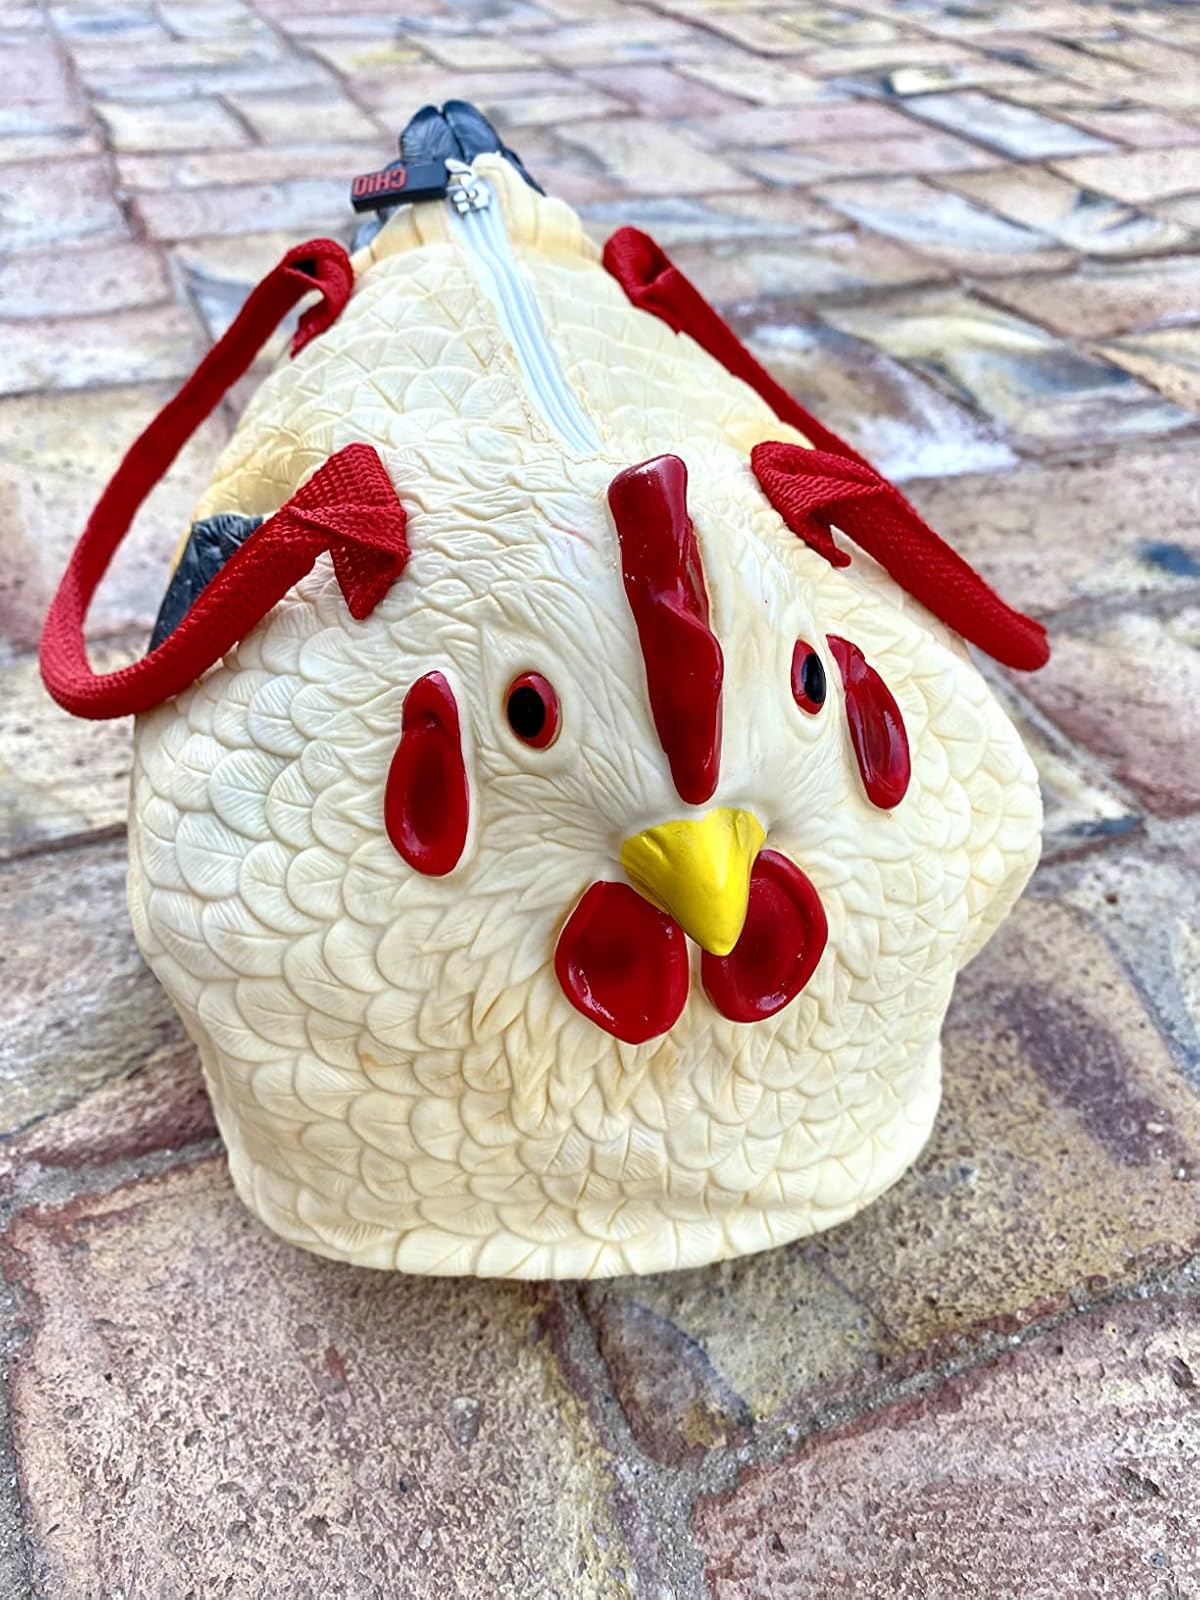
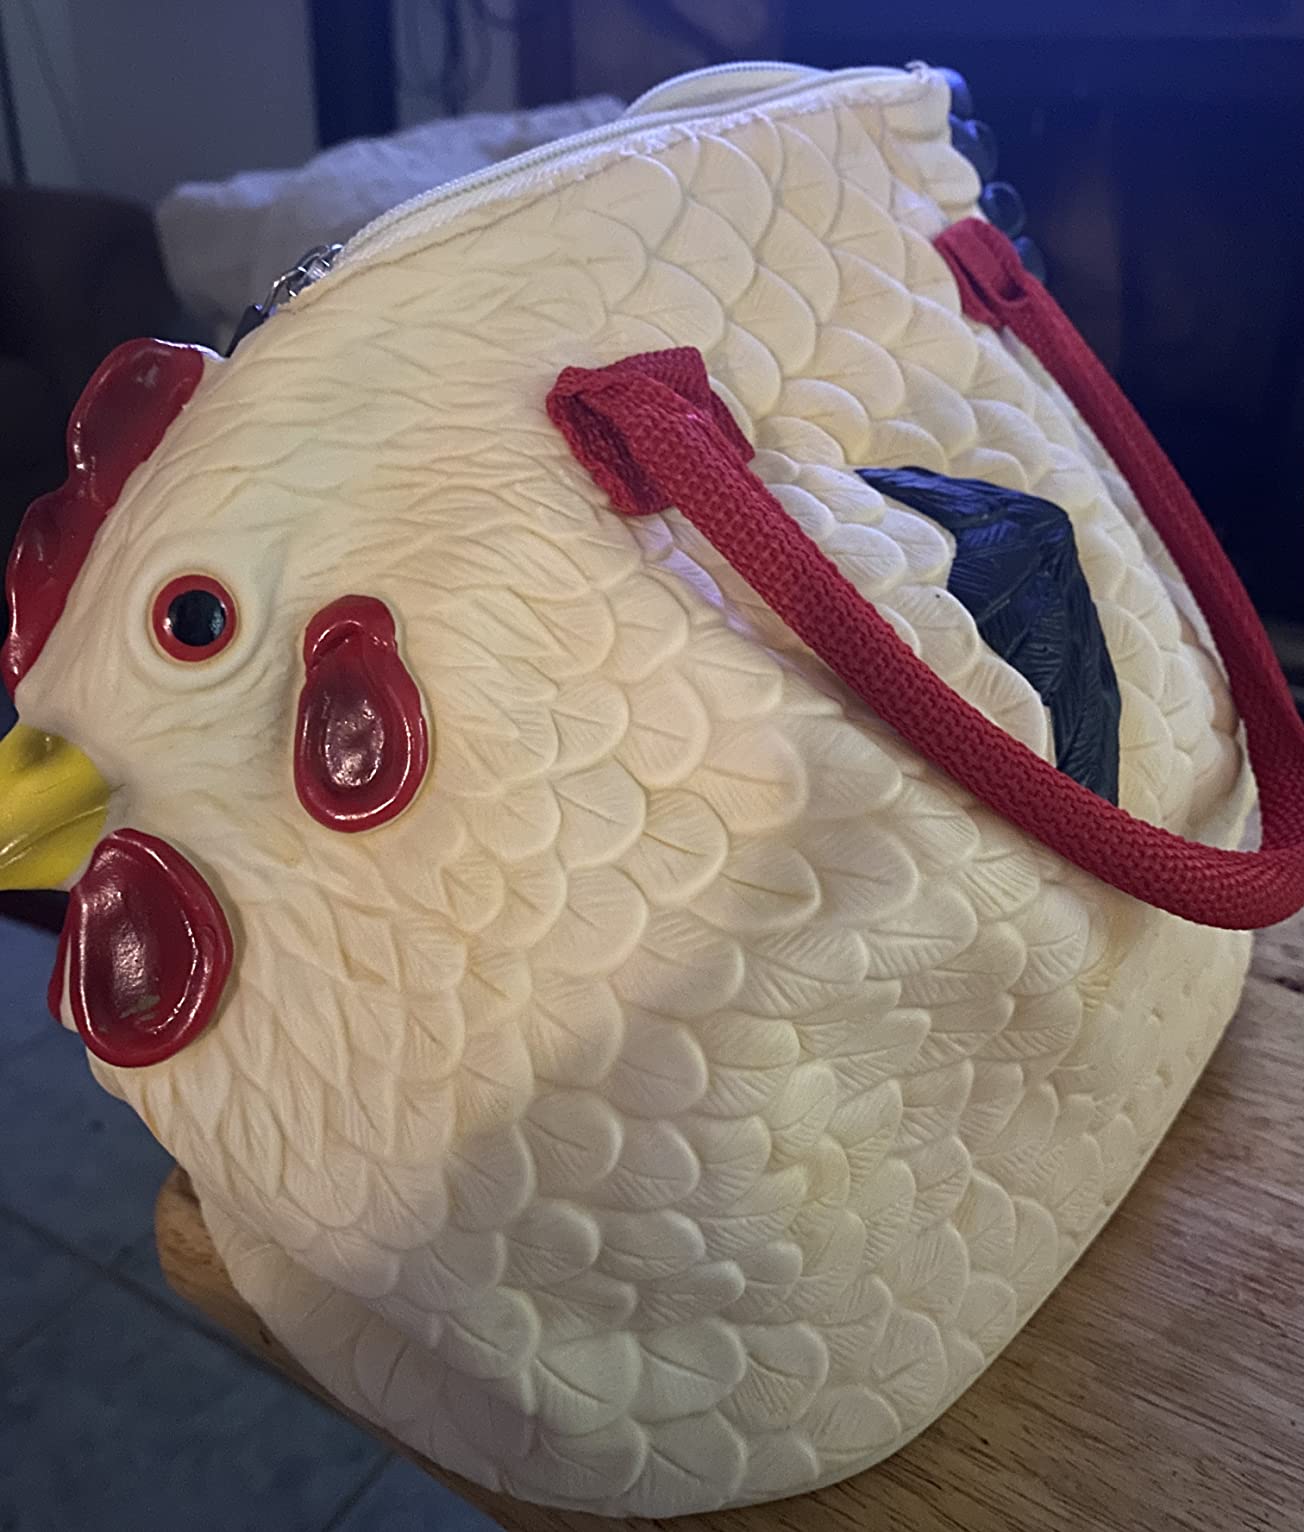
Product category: accessories_handbag
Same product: yes